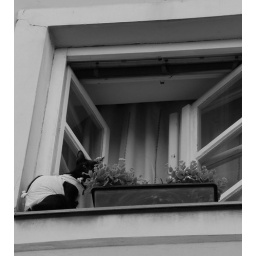
A black cat sits on a windowsill in Bratislava, Slovakia, wrapped in what looks like a kitty hospital gown.